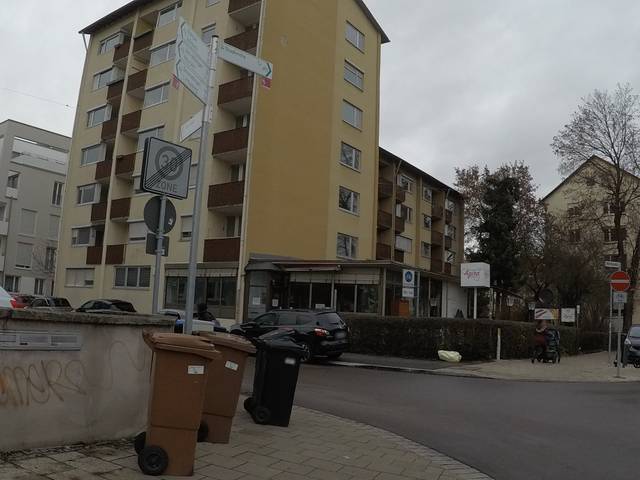
Region: Germany
Coordinates: 48.393, 9.978